Montréal–Mirabel International Airport

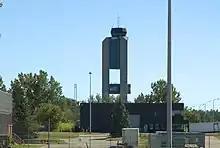
The control tower, Mirabel Airport

The simultaneous operating of both Montreal airports without permitting connections resulted in Dorval being overtaken in traffic first by Toronto, then Vancouver and then relegated to fourth by Calgary for a period of time, as international airlines were slow to return to Dorval after it resumed handling international flights in 1997. Only Air Transat held out at Mirabel until the very end, operating the last commercial flight which departed to Paris on October 31, 2004.